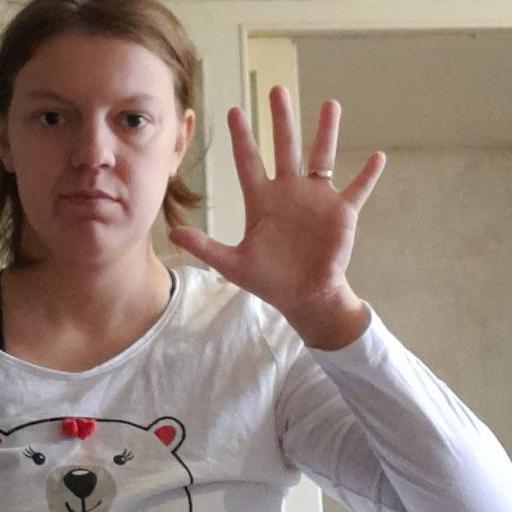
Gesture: palm